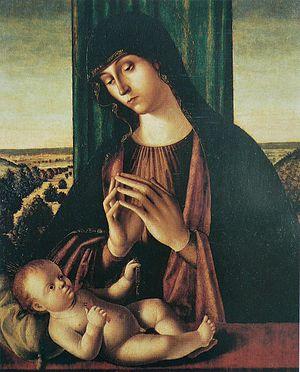
Antonello de Saliba ou Antonio da Saliba est un peintre italien de la Renaissance.